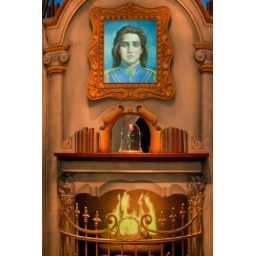
Inside Beast's library in the Disney Animation building at California Adventure